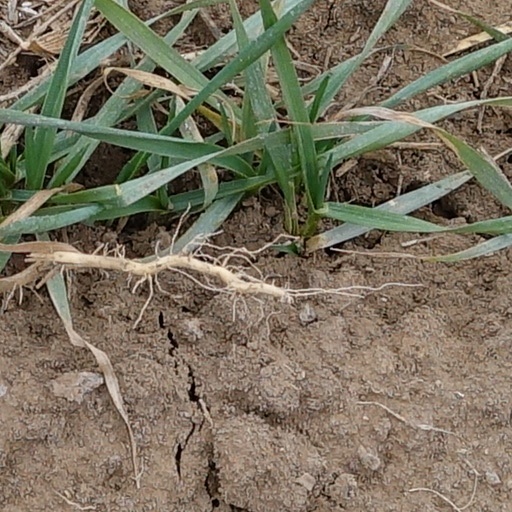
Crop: wheat